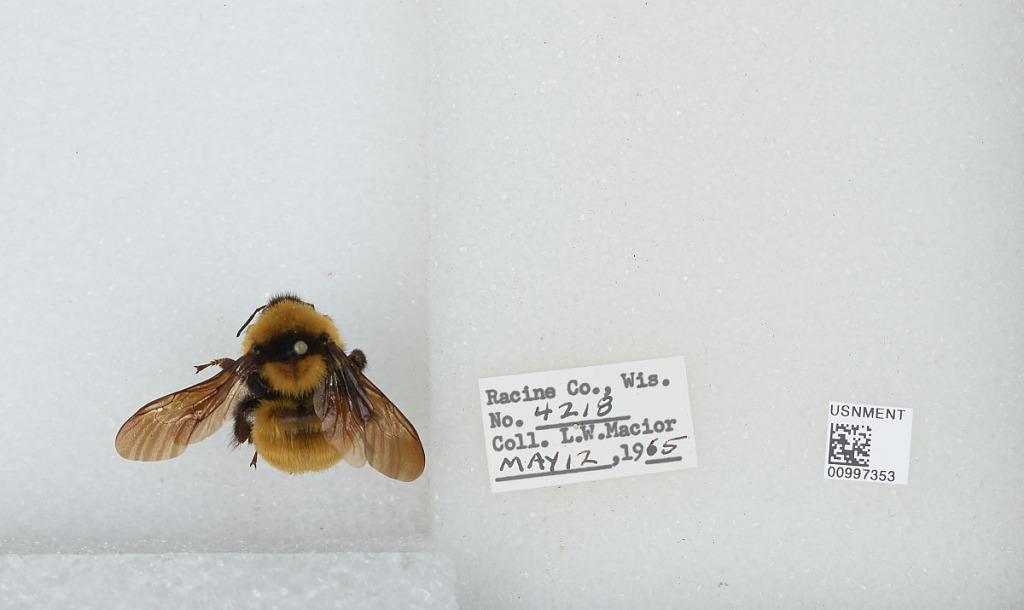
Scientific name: Bombus (Fervidobombus) fervidus fervidus (Fabricius)
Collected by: L. Macior
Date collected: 1965-5-12
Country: United States
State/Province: Wisconsin
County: Racine
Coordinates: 42.78, -87.76